Mount Vernon, Texas

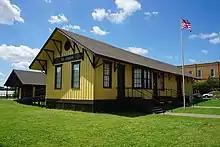
1894 Cotton Belt Railroad Depot

The restored Mount Vernon 1894 Cotton Belt Railroad Depot is a real gem that has been carefully restored pursuant to National Register standards with original colors and decor. Separate waiting rooms, designed to serve under the segregation laws at that time, today house exhibits. The central office is furnished with antiques suitable to an office at the turn of the 20th century including working telegraphy and railroading exhibits. The waiting room formerly restricted to White patrons houses a model train exhibit. The large freight room houses an 1899 Studebaker covered wagon in excellent condition and offers students a chance to reflect on the real change in transportation in America after the advent of the automobile. There is also a small 1880 log cabin that was moved onto the property, a syrup press and mill, period mule-drawn farm machinery, and a blacksmith shop.